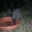
Label: porcupine